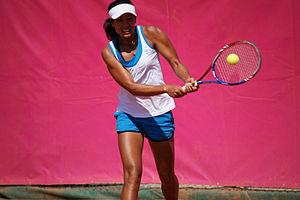
Anne KEOTHAVONG, Open Tennis Cagnes-sur-Mer, 2011
Anne Keothavong est une joueuse de tennis professionnelle britannique. Sa surface de prédilection est le dur. En 2009, lors du tournoi de Stanford, elle se rompt les ligaments antérieurs du genou gauche ainsi que le ménisque. Le 24 juillet 2013, elle annonce qu'elle arrête sa carrière professionnelle pour rejoindre BT Sport afin de commenter les tournois WTA. Elle est actuellement capitaine de l'équipe de Fed Cup de la Grande Bretagne.